Bon Bini Holland

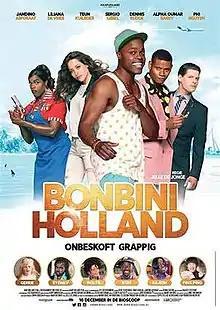
Theatrical release poster

Bon Bini Holland is a 2015 Dutch-comedy film produced by Maarten Swart and directed by Jelle de Jonge. Starring co-writer Jandino Asporaat who plays five different characters in the film, and Liliana de Vries. The film premiered in Dutch theaters nationwide on December 10, 2015